24 Hours of Le Mans

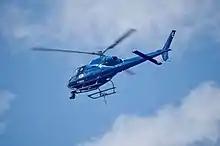
A helicopter that provided aerial coverage for 2019 race

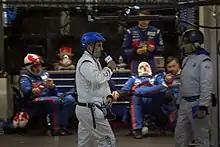

A wide variety of engines have competed at Le Mans in attempts to achieve greater speed and have better fuel economy and spend less time in the pits. Engine sizes have also varied greatly, with the smallest engines being a mere 569 cc (Simca Cinq) and the largest upwards of 8,000 cc (SRT Viper GTS-R). Supercharging was an early innovation for increasing output, first being raced in , while turbocharging would not appear until .